Wellington Group

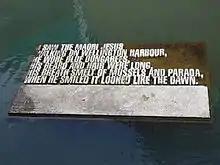
A casting in concrete of "The Māori Jesus" by James K Baxter

The movement started with Louis Johnson, who started up the "Poetry Yearbook" which ran from 1951 to 1964. In part, it was a reaction to Allen Curnow's dictum of localism in NZ poetry, emphasising universalism, but both the Wellington Group and Curnow liked to use some degree of Māori symbolism.